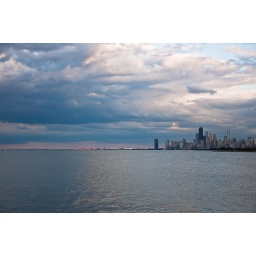
Four sailboats in the distance with red and white sails against this awesome backdrop of clouds and the skyline.